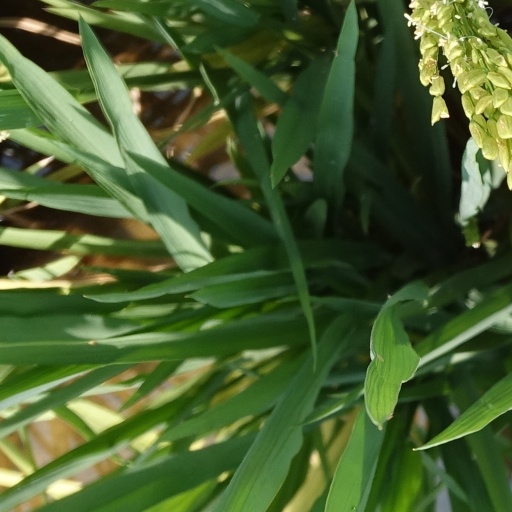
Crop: rice